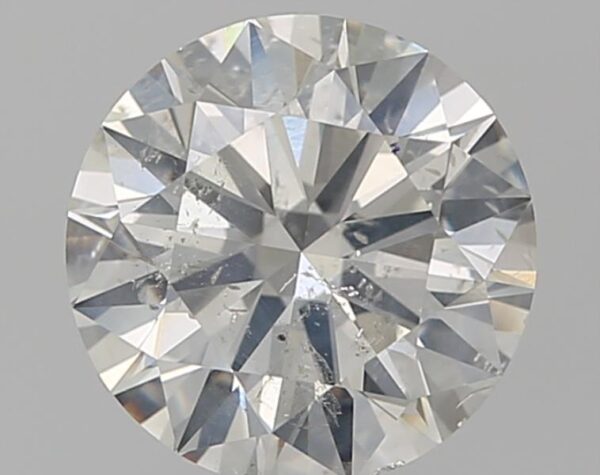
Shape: round
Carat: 1.61
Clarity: SI2
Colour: H
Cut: EX
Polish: EX
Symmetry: EX
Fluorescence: N
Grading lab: IGI
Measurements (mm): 7.55 x 7.53 x 4.58